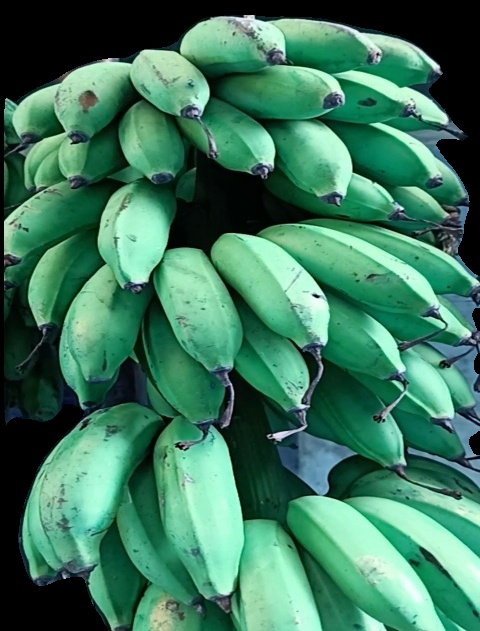
Variety: rasbale
Grade: grade2